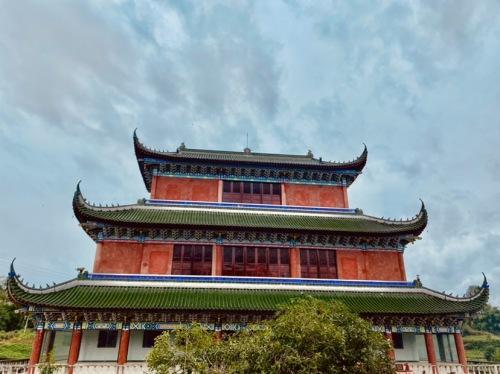
地标名称：大佛禅寺
所在城市：重庆市·开州区